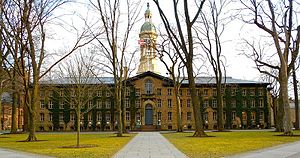
College
Princeton University er et Ivy League college i New Jersey, United States.
College er et uddannelsessted på gymnasie- eller universitetsniveau, ofte med tilhørende boliger for de studerende, det er især kendt i Tyskland, Storbritannien og USA, men bruges nu også i Danmark.